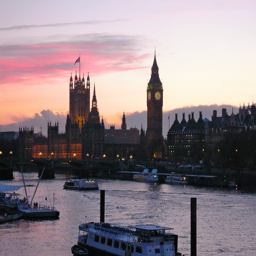
The Big Ben clock tower towering over the city of London.
A city view of the river with boats at night
Boats on a body of water with large buildings in the background.
A harbor at sunset with a clock tower in the background.
Boats on the River Thames in London with a view of Big Ben.